Nemaline myopathy

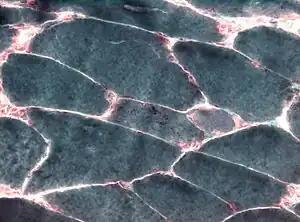
An example of muscle cells with rods. The rods have been stained red and are located on the inside of the plasma membrane.

The physical capabilities of a given person with NM do not correlate well either with genotype or with muscle pathology as observed in the biopsy.